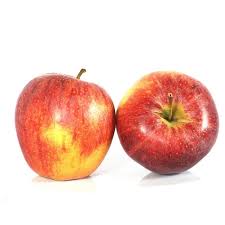
Label: Apple